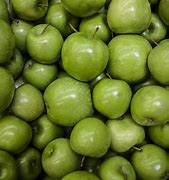
Label: apple